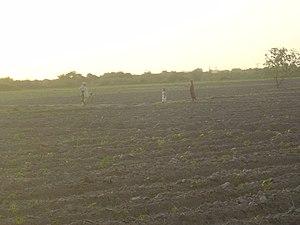
Le district de Tando Allahyar est une subdivision administrative de la province du Sind au Pakistan. Proche d'Hyderabad, le district est créé en 2005 et sa capitale est Tando Allahyar.